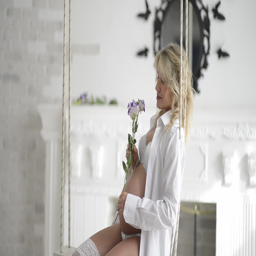
pregnant woman with her husband at a photo shoot at the photographer 's studio